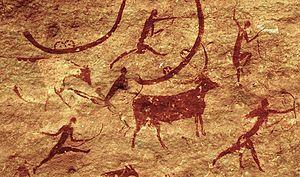
La culture algérienne est marquée par sa diversité, sa richesse, grâce à notamment à ses différentes régions, aux emprunts à d'autres peuples, ainsi que par sa diffusion et à travers le monde. Chaque région, chaque ville ou oasis constitue un espace culturel particulier. La Kabylie, les Aurès, l'Algérois, les Hauts plateaux, la vallée du Mzab, le Gourara, le Hoggar, la Saoura, l'Oranie sont chacune des régions avec des particularités culturelles et parfois linguistiques.